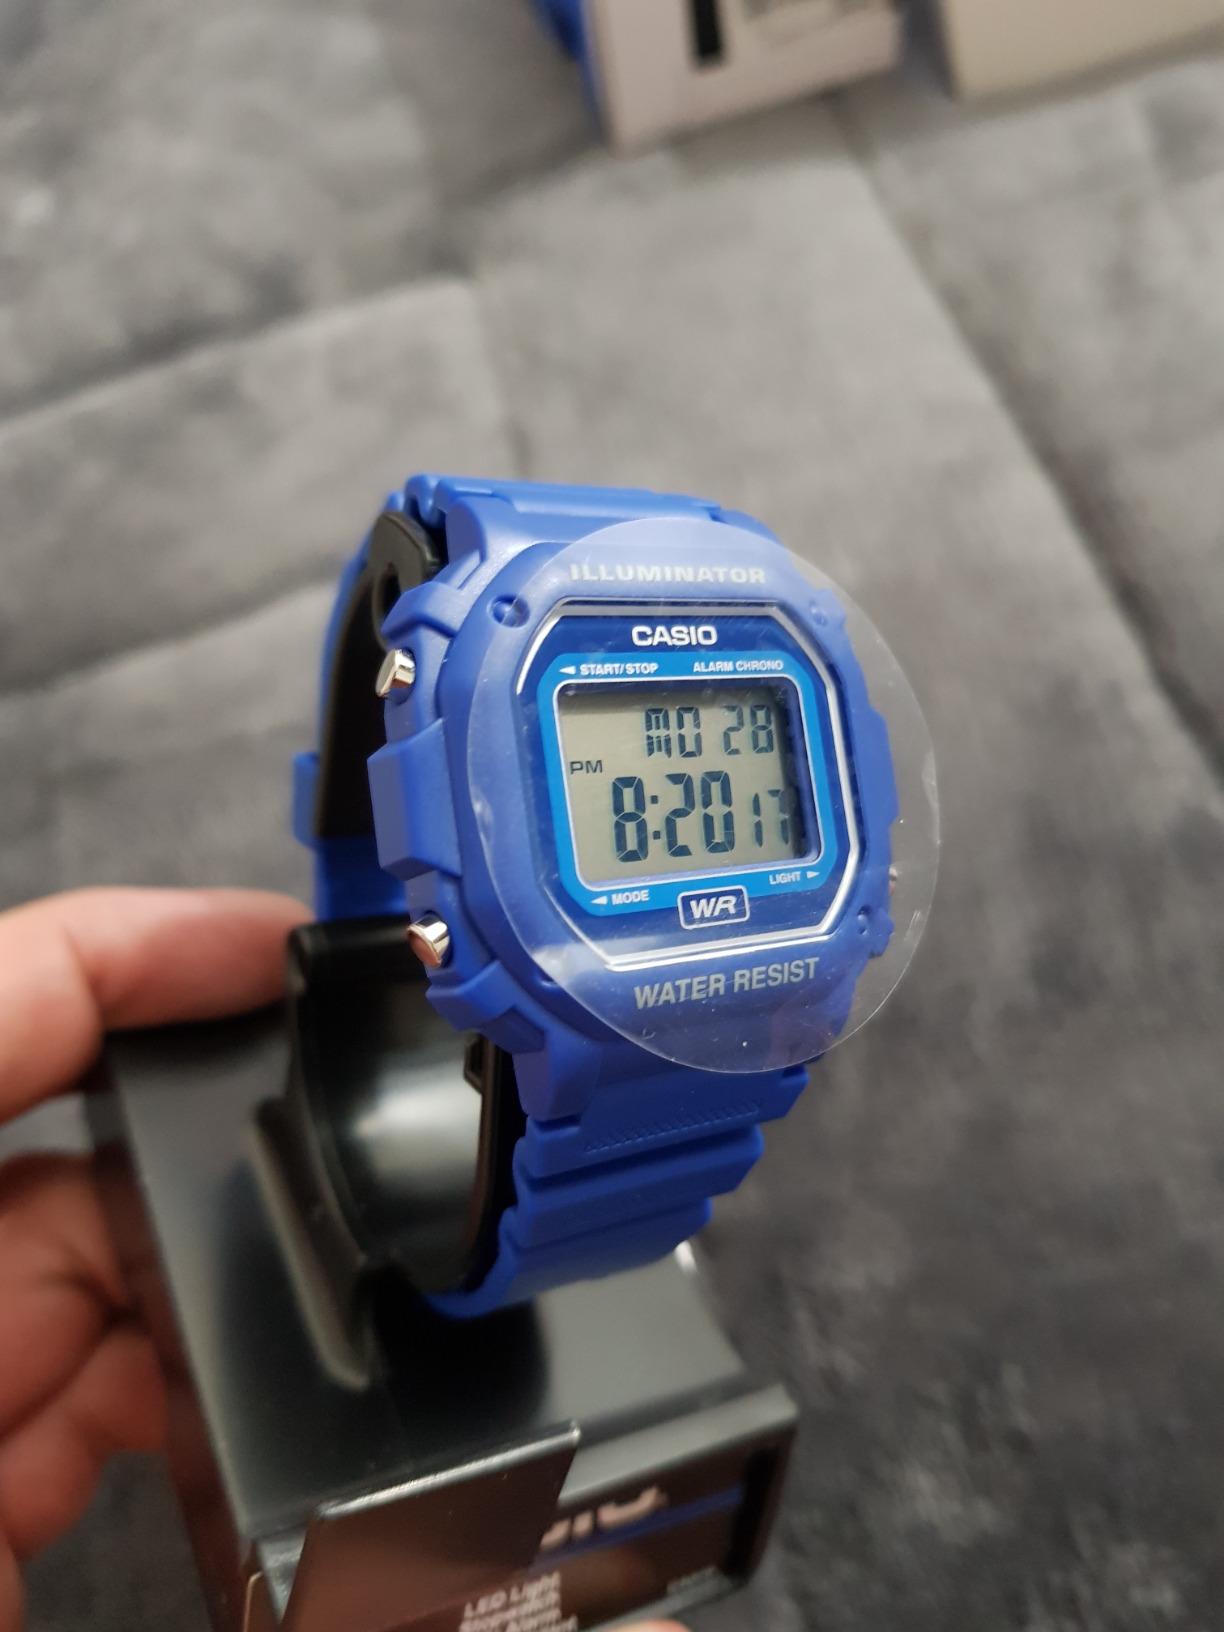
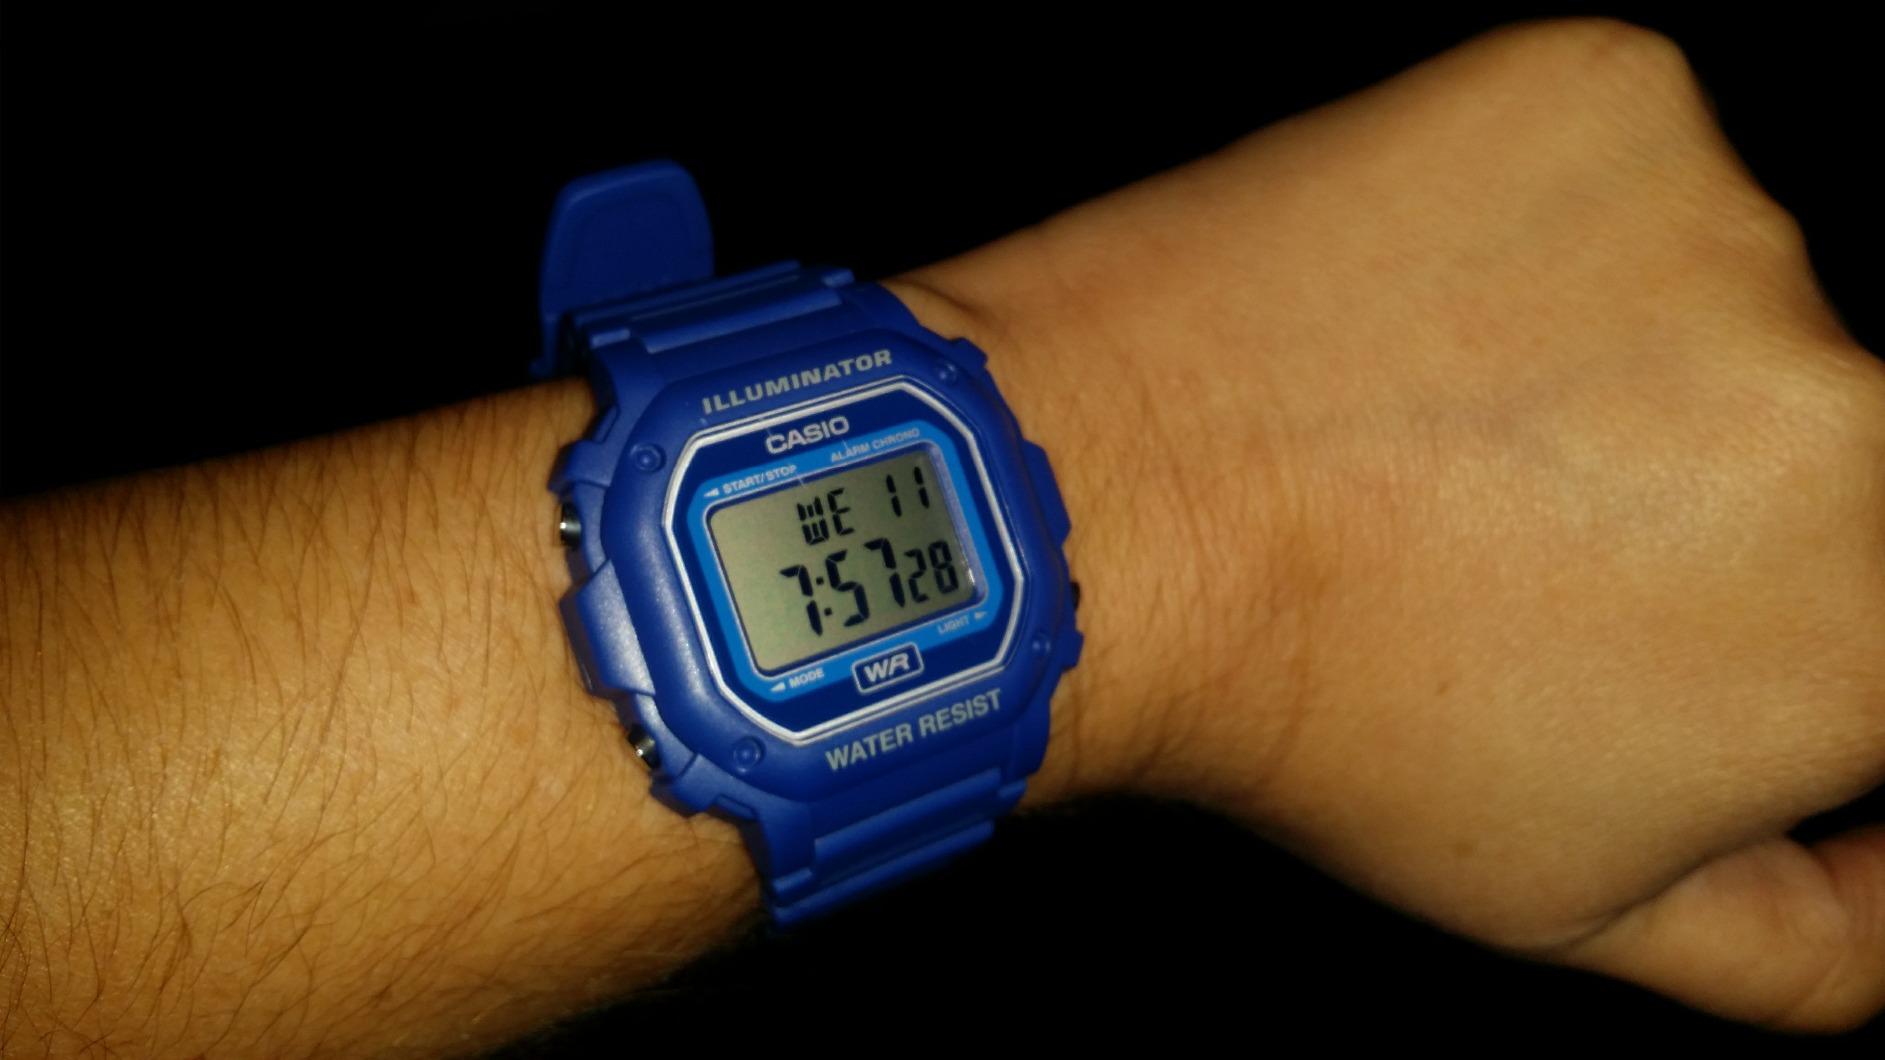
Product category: accessories_watch
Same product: yes